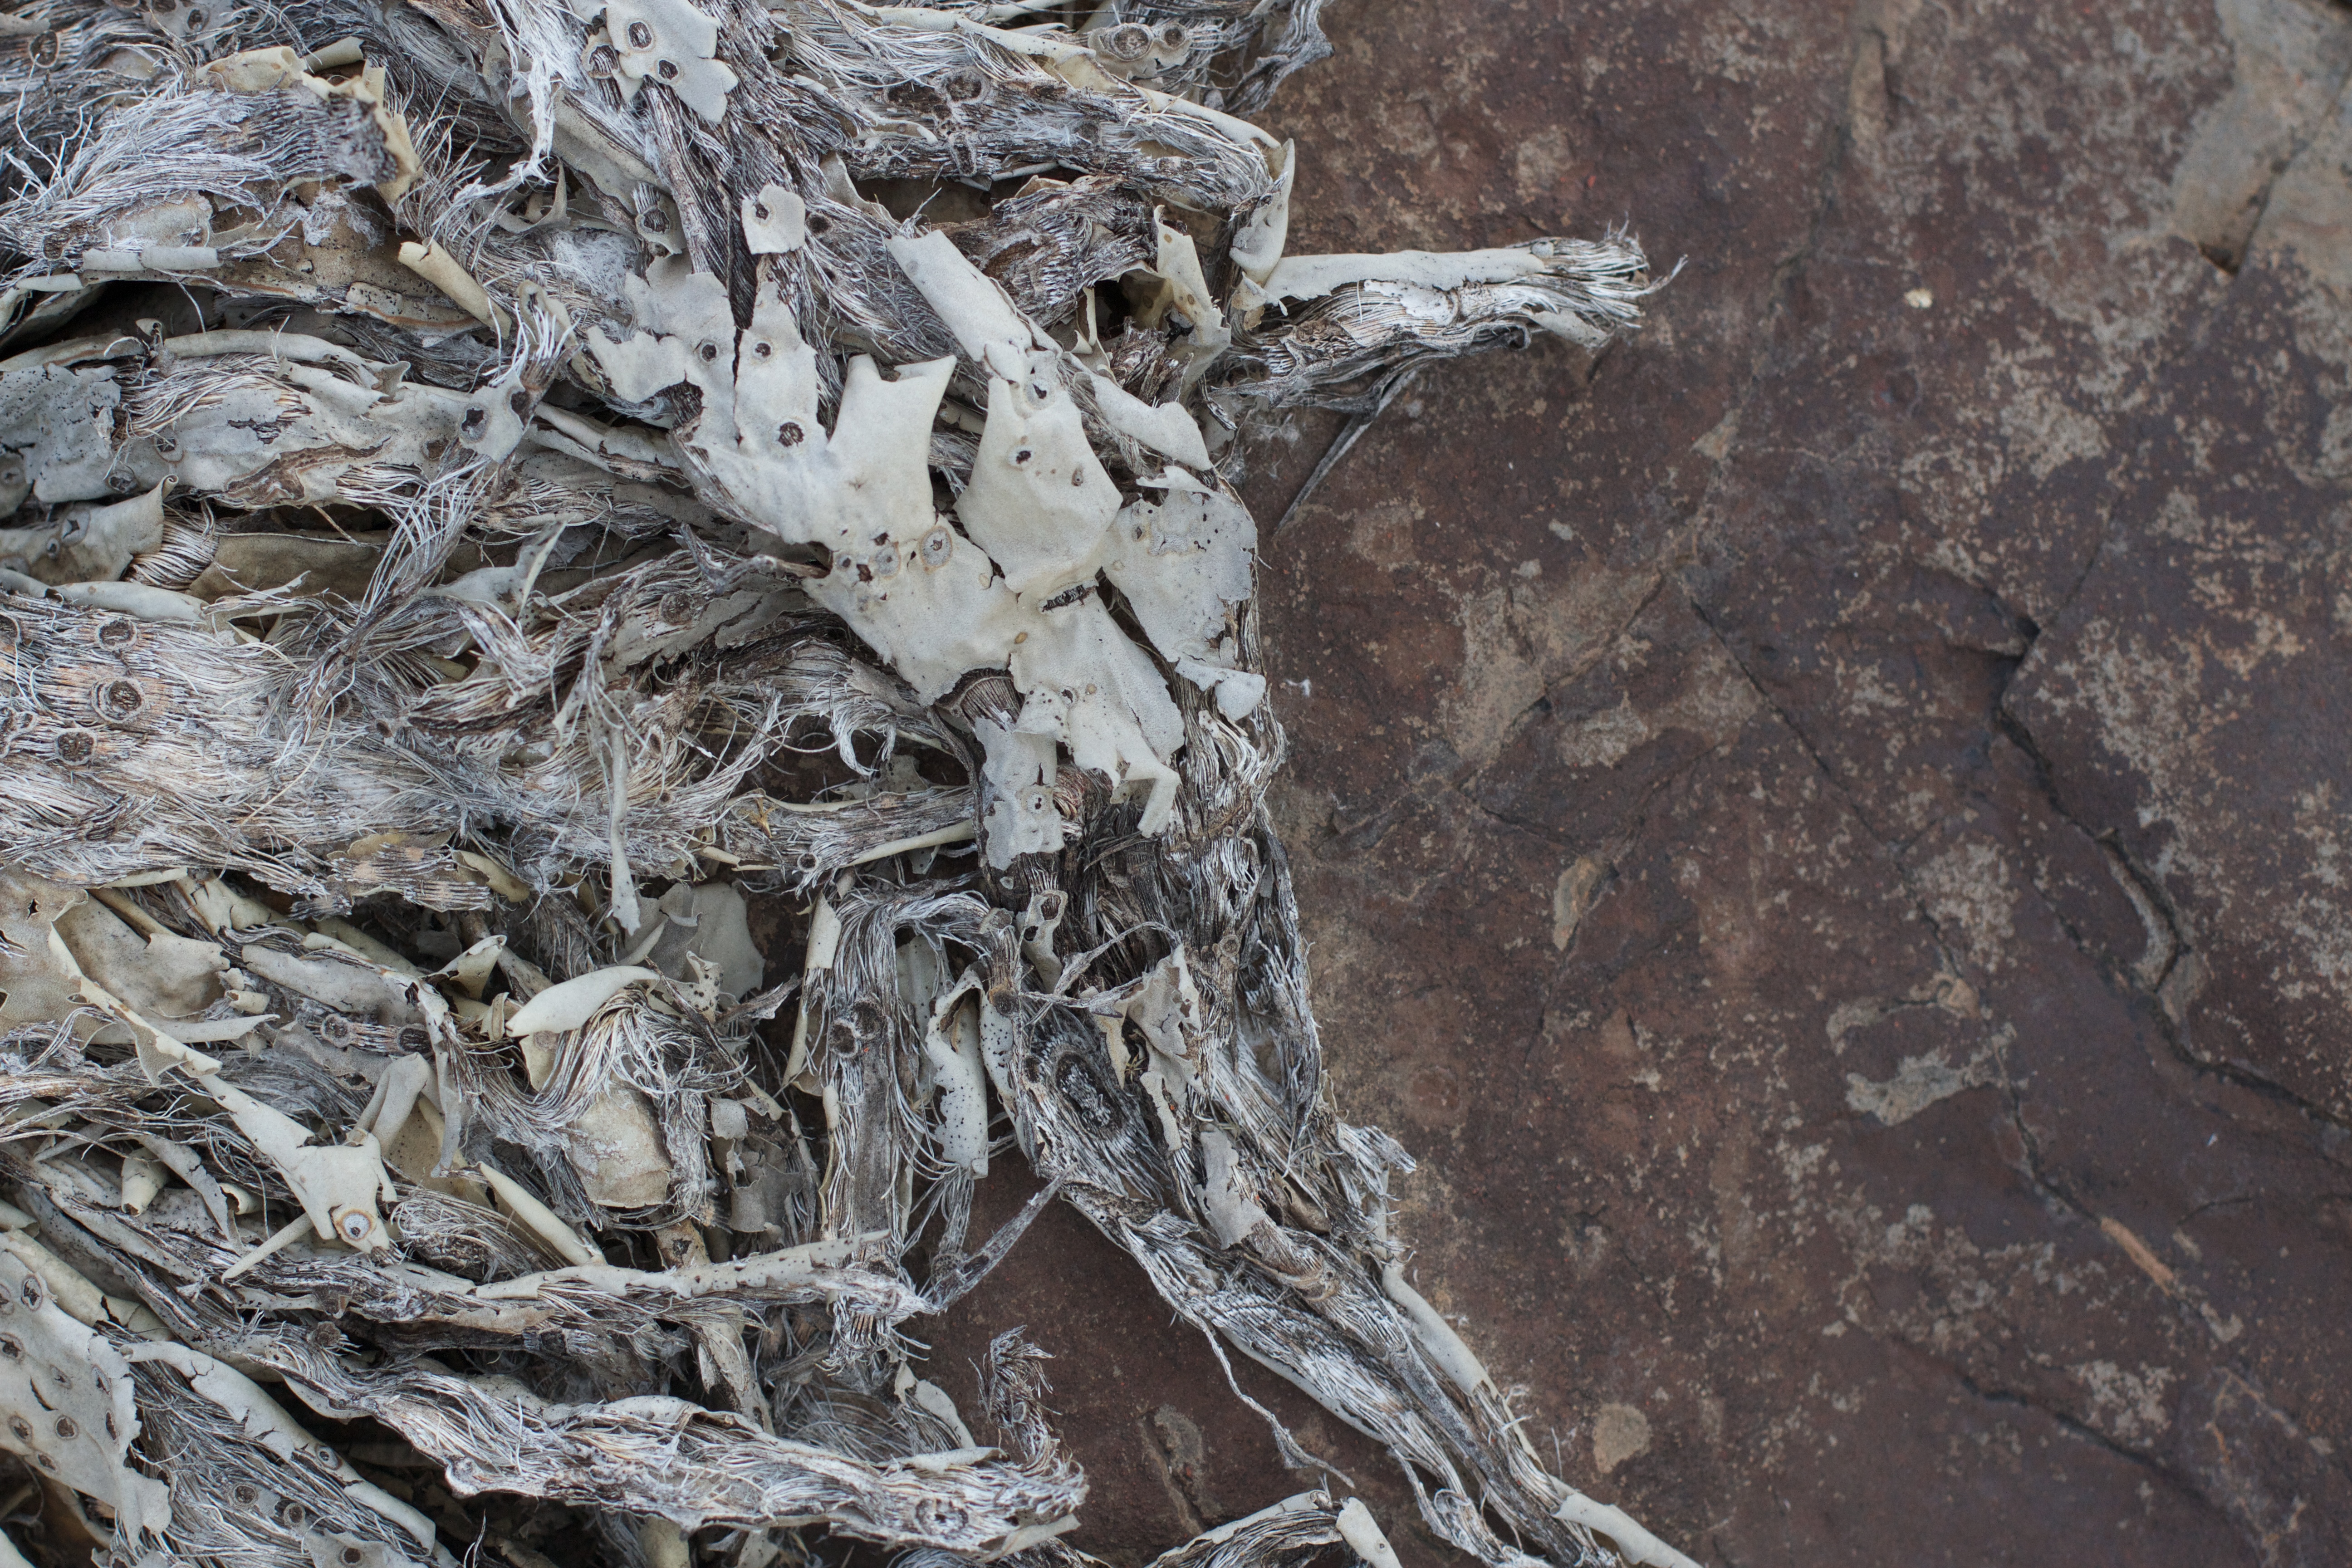
tree, rock, snow, winter, wood, ice, soil, geology, geological phenomenon